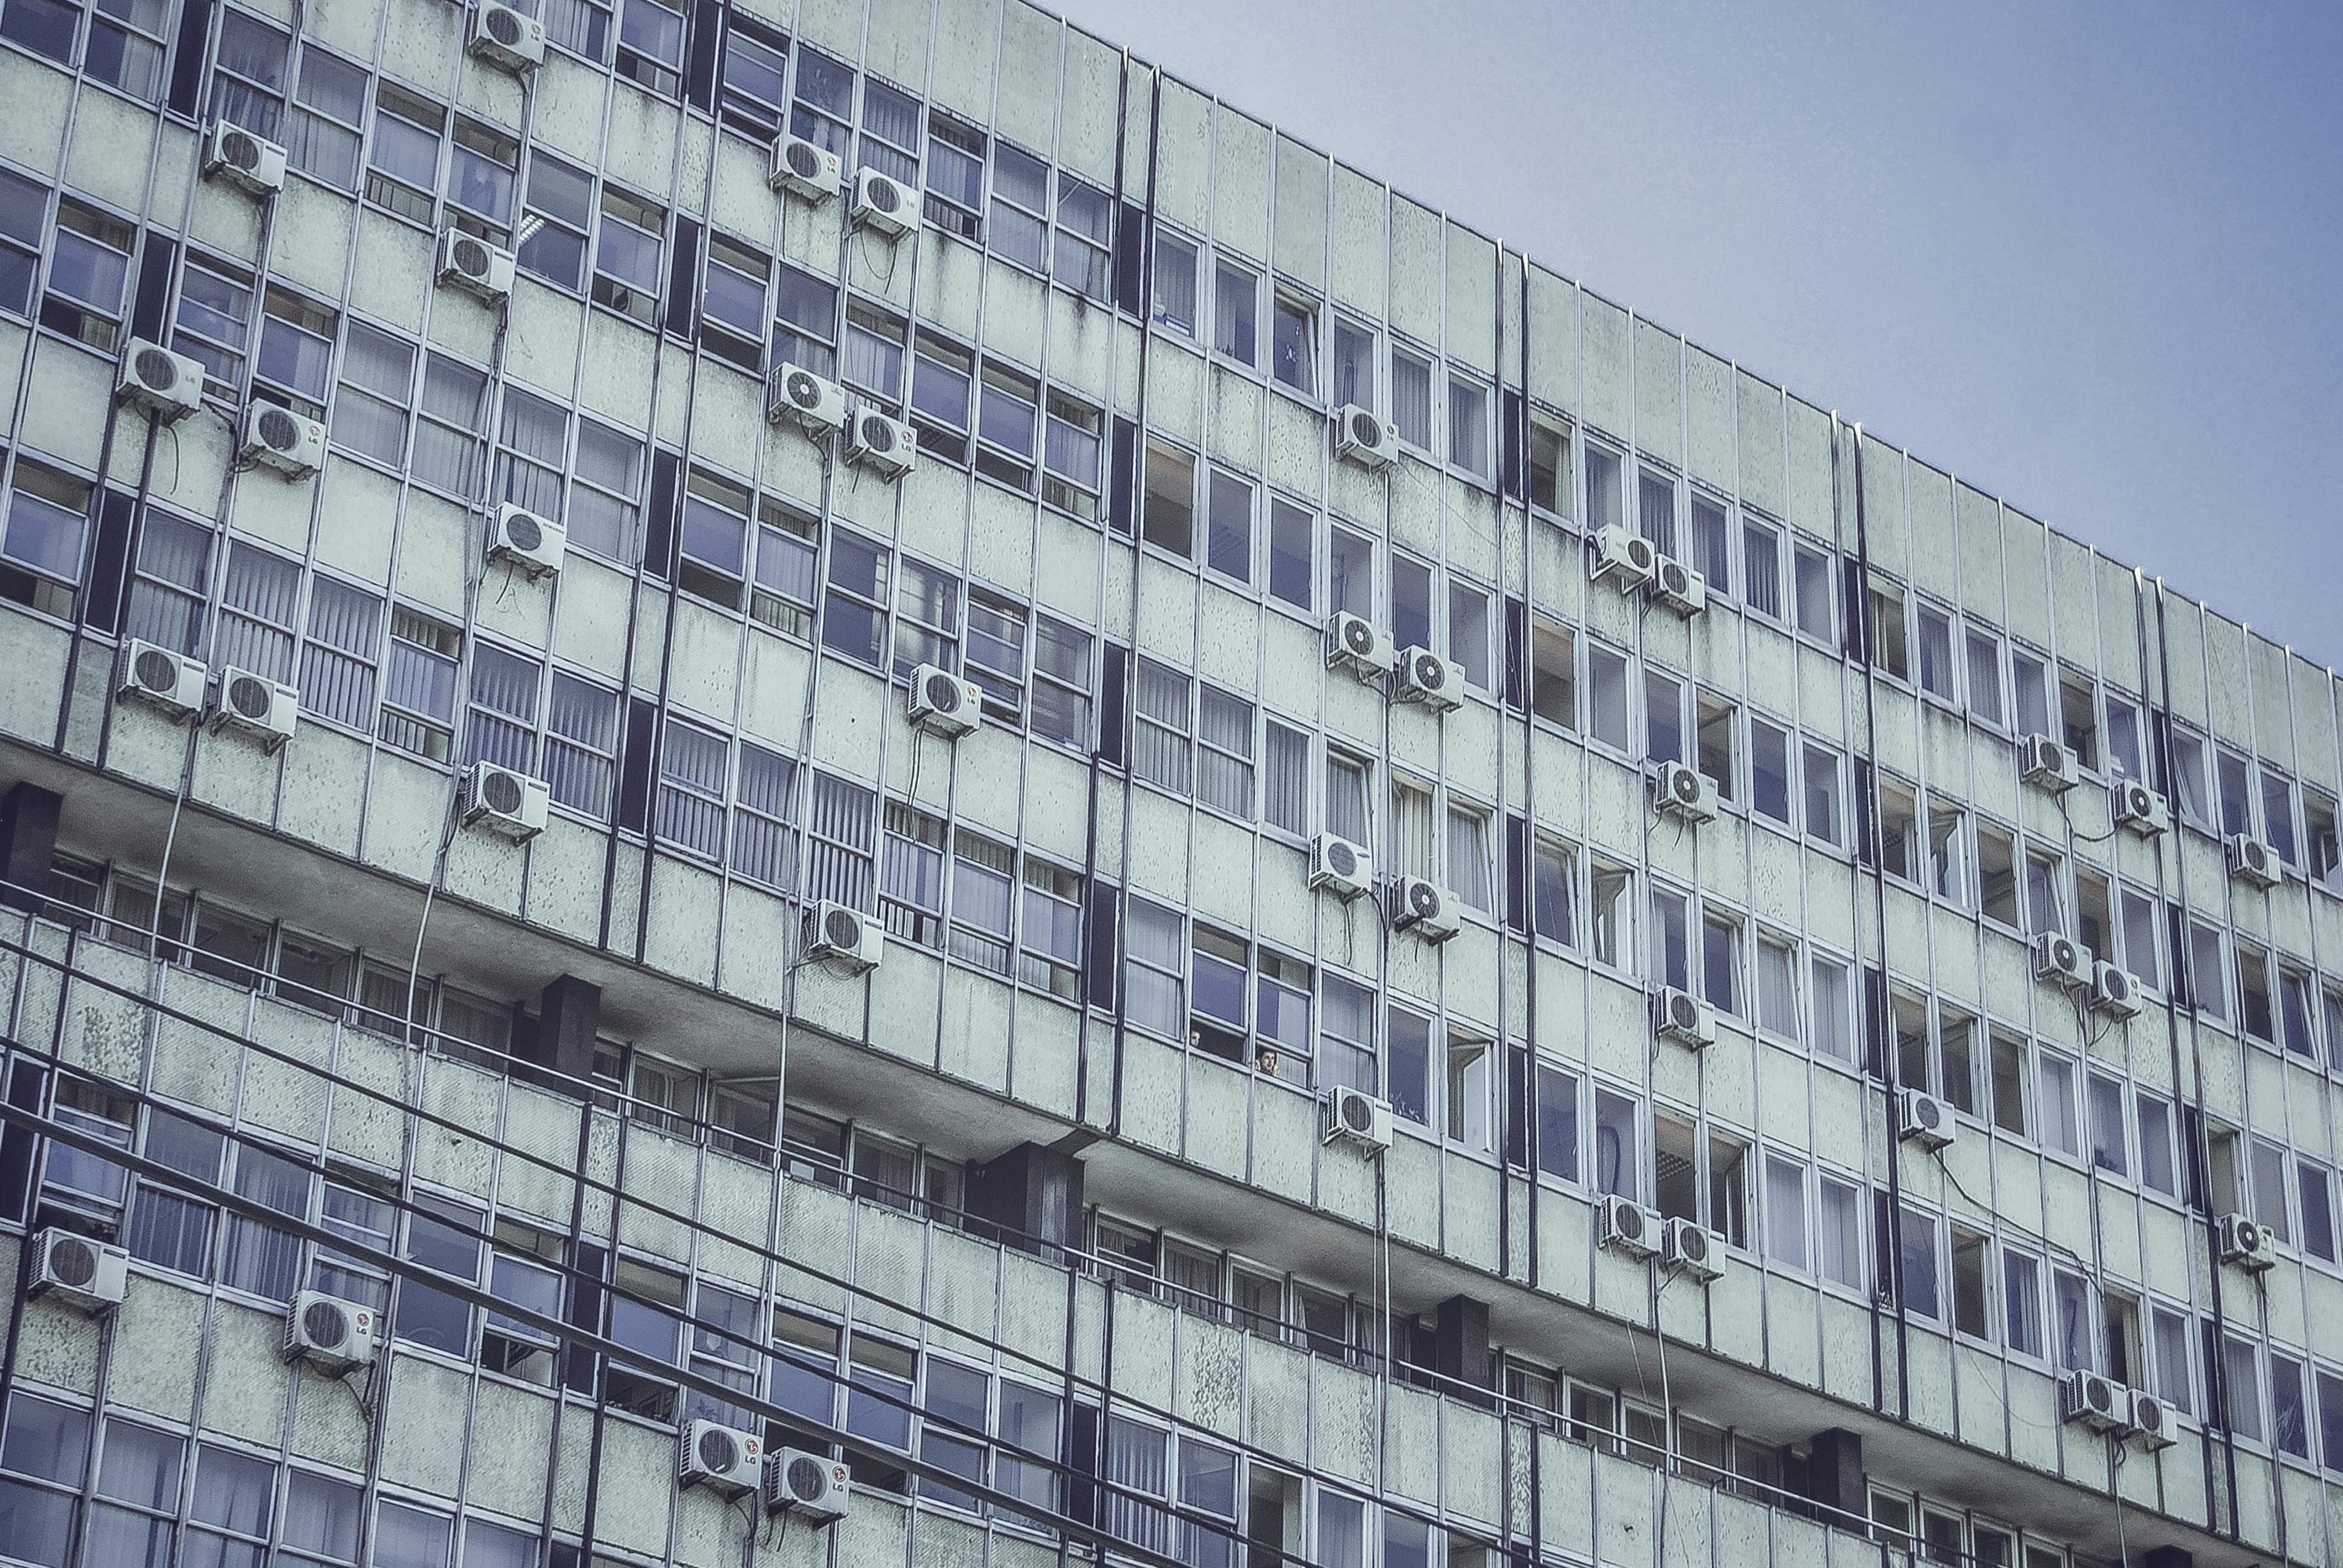
architecture, building, skyscraper, facade, tower block, interior design, commercial building, headquarters, condominium, residential area, window covering